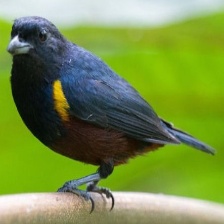
Species: CHESTNET BELLIED EUPHONIA
Scientific name: EUPHONIA PECTORALIS